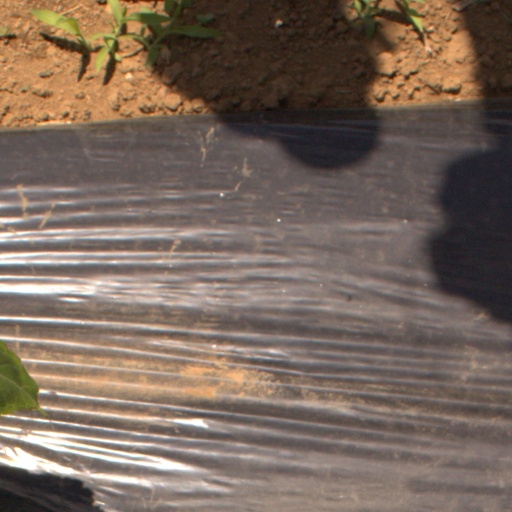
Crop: Jerusalem artichoke